Gauting

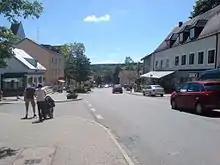
Center of Gauting

The German Federal Intelligence Service Bundesnachrichtendienst operates its electronic intelligence department from Stockdorf. During the Cold War, the base was camouflaged as Bundesstelle für Fernmeldestatistik (Federal Institute for Radio Statistics).